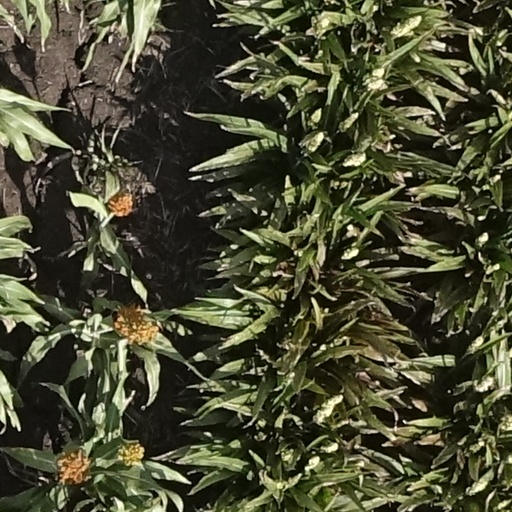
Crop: sorghum